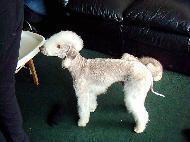
Bedlington_terrier